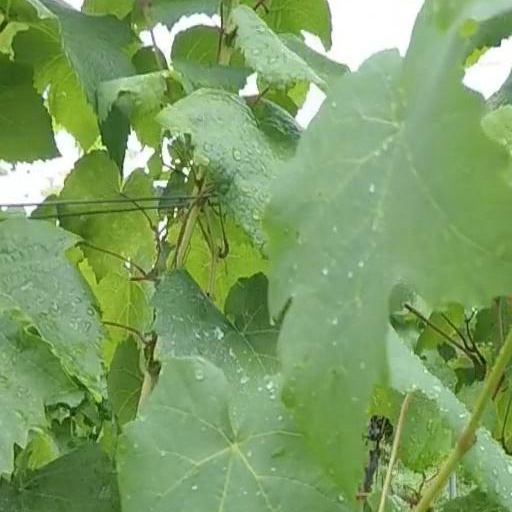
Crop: grape